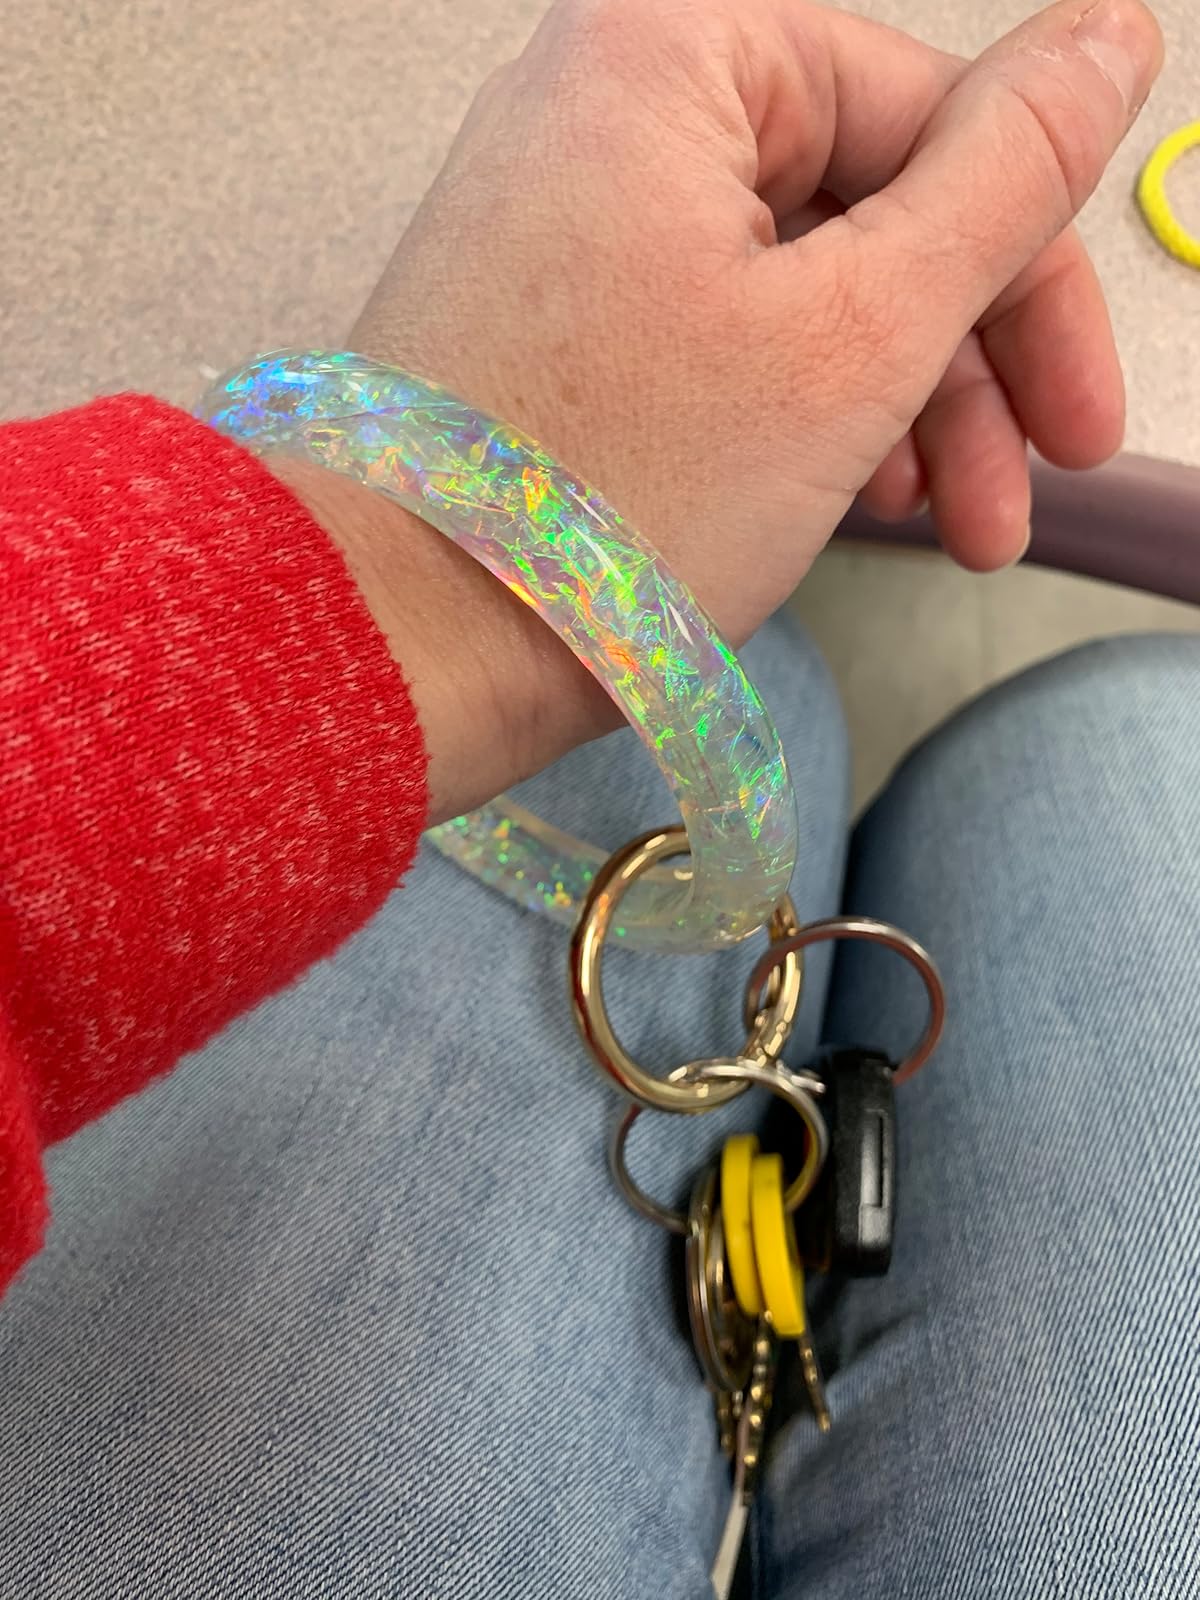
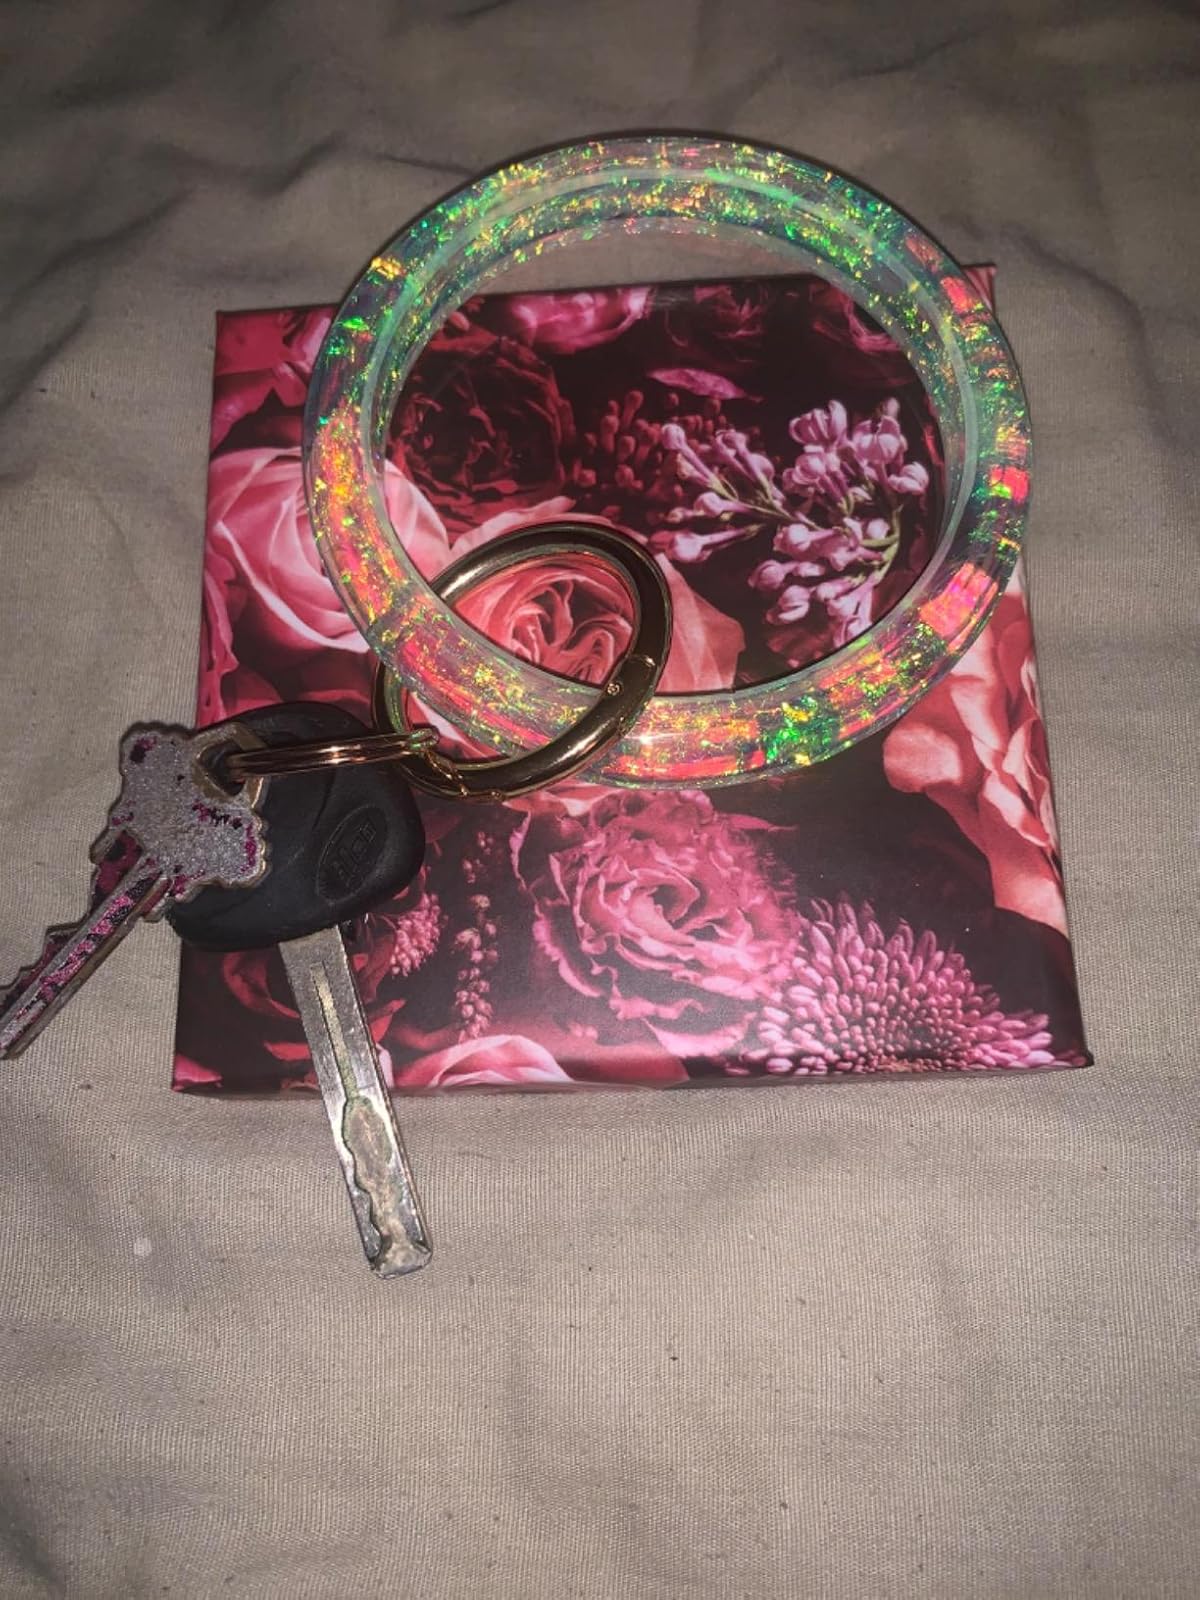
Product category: accessories_keychain
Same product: yes